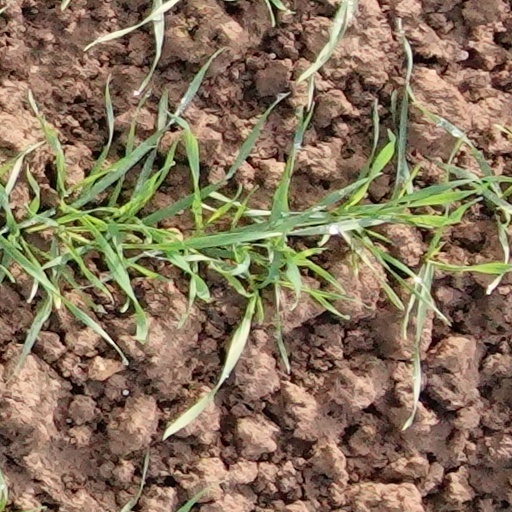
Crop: wheat